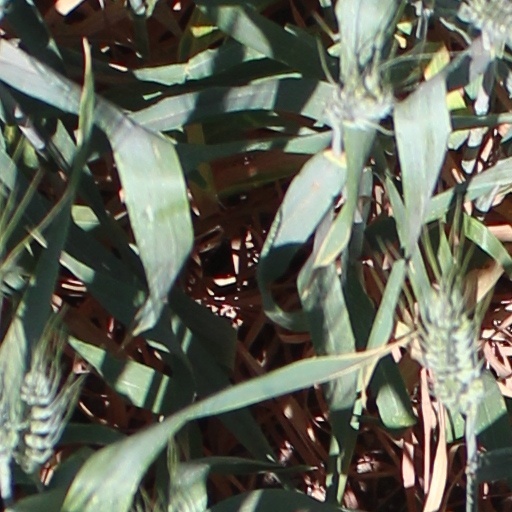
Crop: wheat